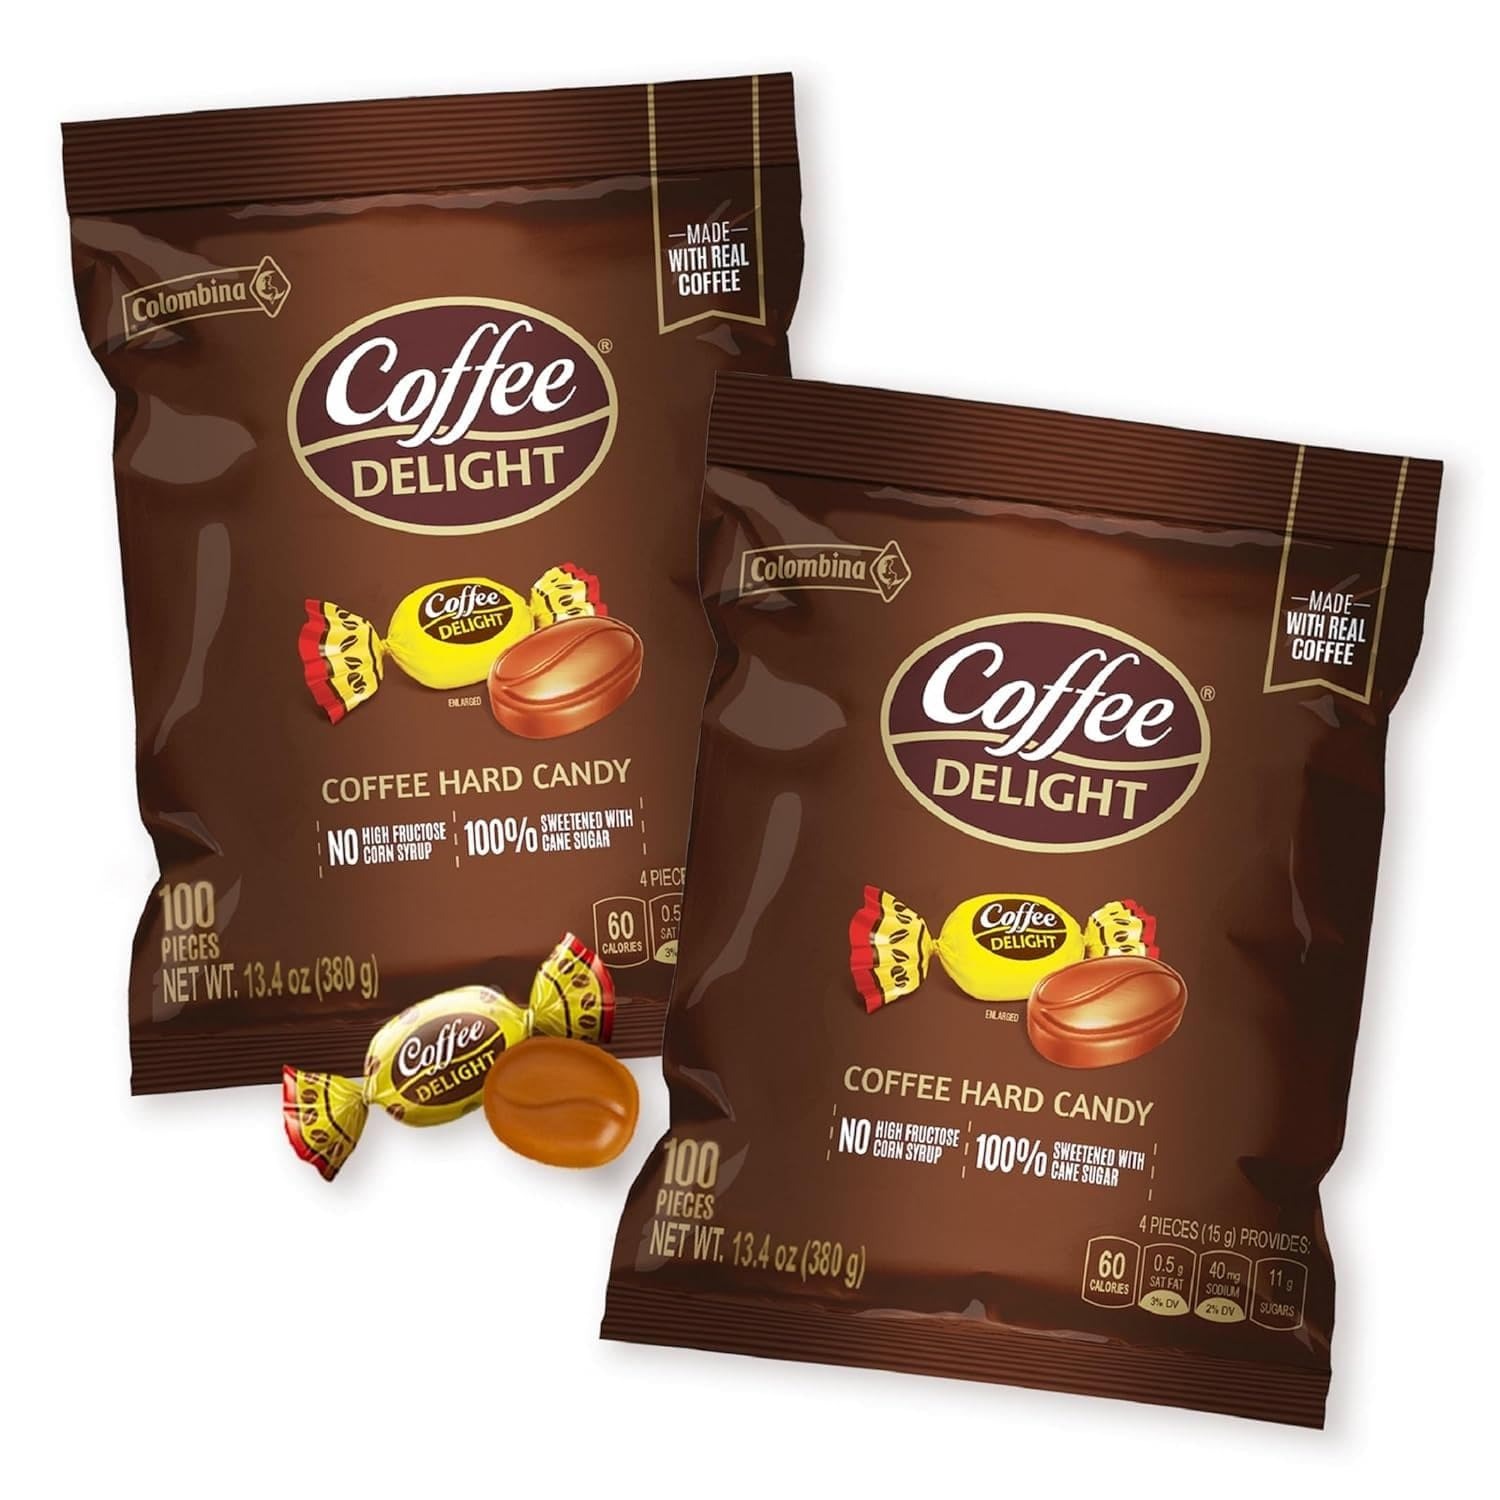
Item Name: Colombina Coffee Delight Hard Candy, Gluten-Free Coffee-Flavored Candies Made w/Authentic Colombian Coffee, 2 Pack (200 Count)
Bullet Point 1: Indulge Your Coffee Cravings: Delight in our beloved hard candy coffee caramels, expertly blended with real coffee and the luscious sweetness of condensed milk for a mouthwatering treat that slowly dissolves, leaving a long-lasting flavor sensation.
Bullet Point 2: Conveniently Pocket-sized: Each bag contains 100 individually wrapped pieces of coffee goodness, perfect for stocking your pantry, carrying on-the-go, or displaying in your office for a quick pick-me-up.
Bullet Point 3: Perfect for Sharing: Whether it's a business meeting, a family gathering, or as customer giveaways, our coffee pack is ideal for treating yourself or spreading joy to others with the sweetest gift imaginable.
Bullet Point 4: Rich Colombian Heritage: Expertly created in Colombia, a country renowned for its exceptional coffee, this delightful treat has been a beloved favorite for over 45 years, embodying a true icon of coffee confectionery.
Bullet Point 5: Carefully Crafted: Each Coffee Delight is gluten-free, with no artificial colors and free from high fructose corn syrup. Sweetened with pure sugar cane and boasting a mere 15 calories per piece, it's the guilt-free way to satisfy your sweet cravings.
Product Description: Colombina Coffee Delight Hard Candies (200 Count): Coffee Delight Colombian Candy is a traditional and well-known brand for their deliciously soft and hard candies. This product package has 200 coffee hard candies to enjoy and keep close for whenever a coffee bite is needed. These individually wrapped candy coffee are ideal as your office candy, party candy, stuffers for party favor bags, or any other special occasions. Their intense taste will make you feel like you're enjoying a cup of joe everywhere you go! Coffee Delight is made only with the best ingredients; this unique candy is crafted from authentic Colombian coffee and sweetened with natural sugar cane, using NO high fructose syrup. Also, these coffee sweets are entirely gluten-free and are low in calories! Taste the sweetest side of coffee with every one of our Colombian coffee snacks – About us: At Colombina, our motto is moving taste forward. As leaders and pioneers within the Colombian snacks and candy industry, we believe in blending traditional recipes, high-quality ingredients, and a robust sustainability strategy to continue delivering unique recipes that charm and captivate future generations with their endless flavor.
Value: 26.8
Unit: Ounce

Price: 10.99